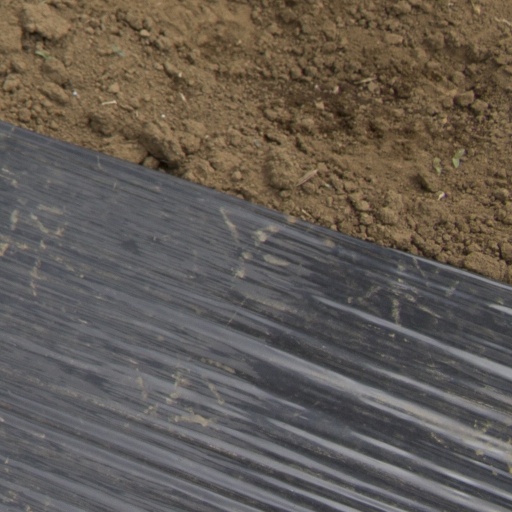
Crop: Jerusalem artichoke